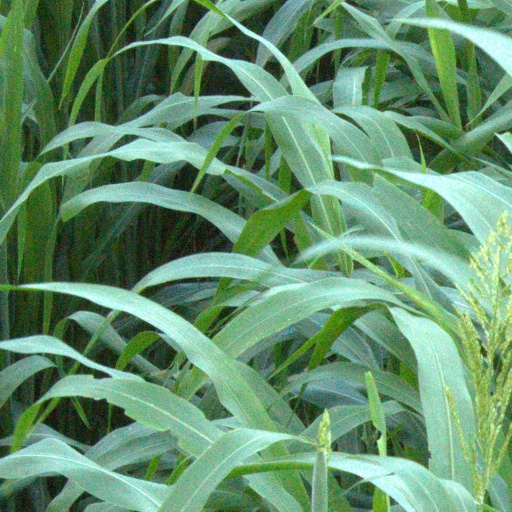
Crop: sorghum